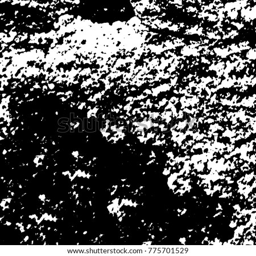
black and white grunge background .